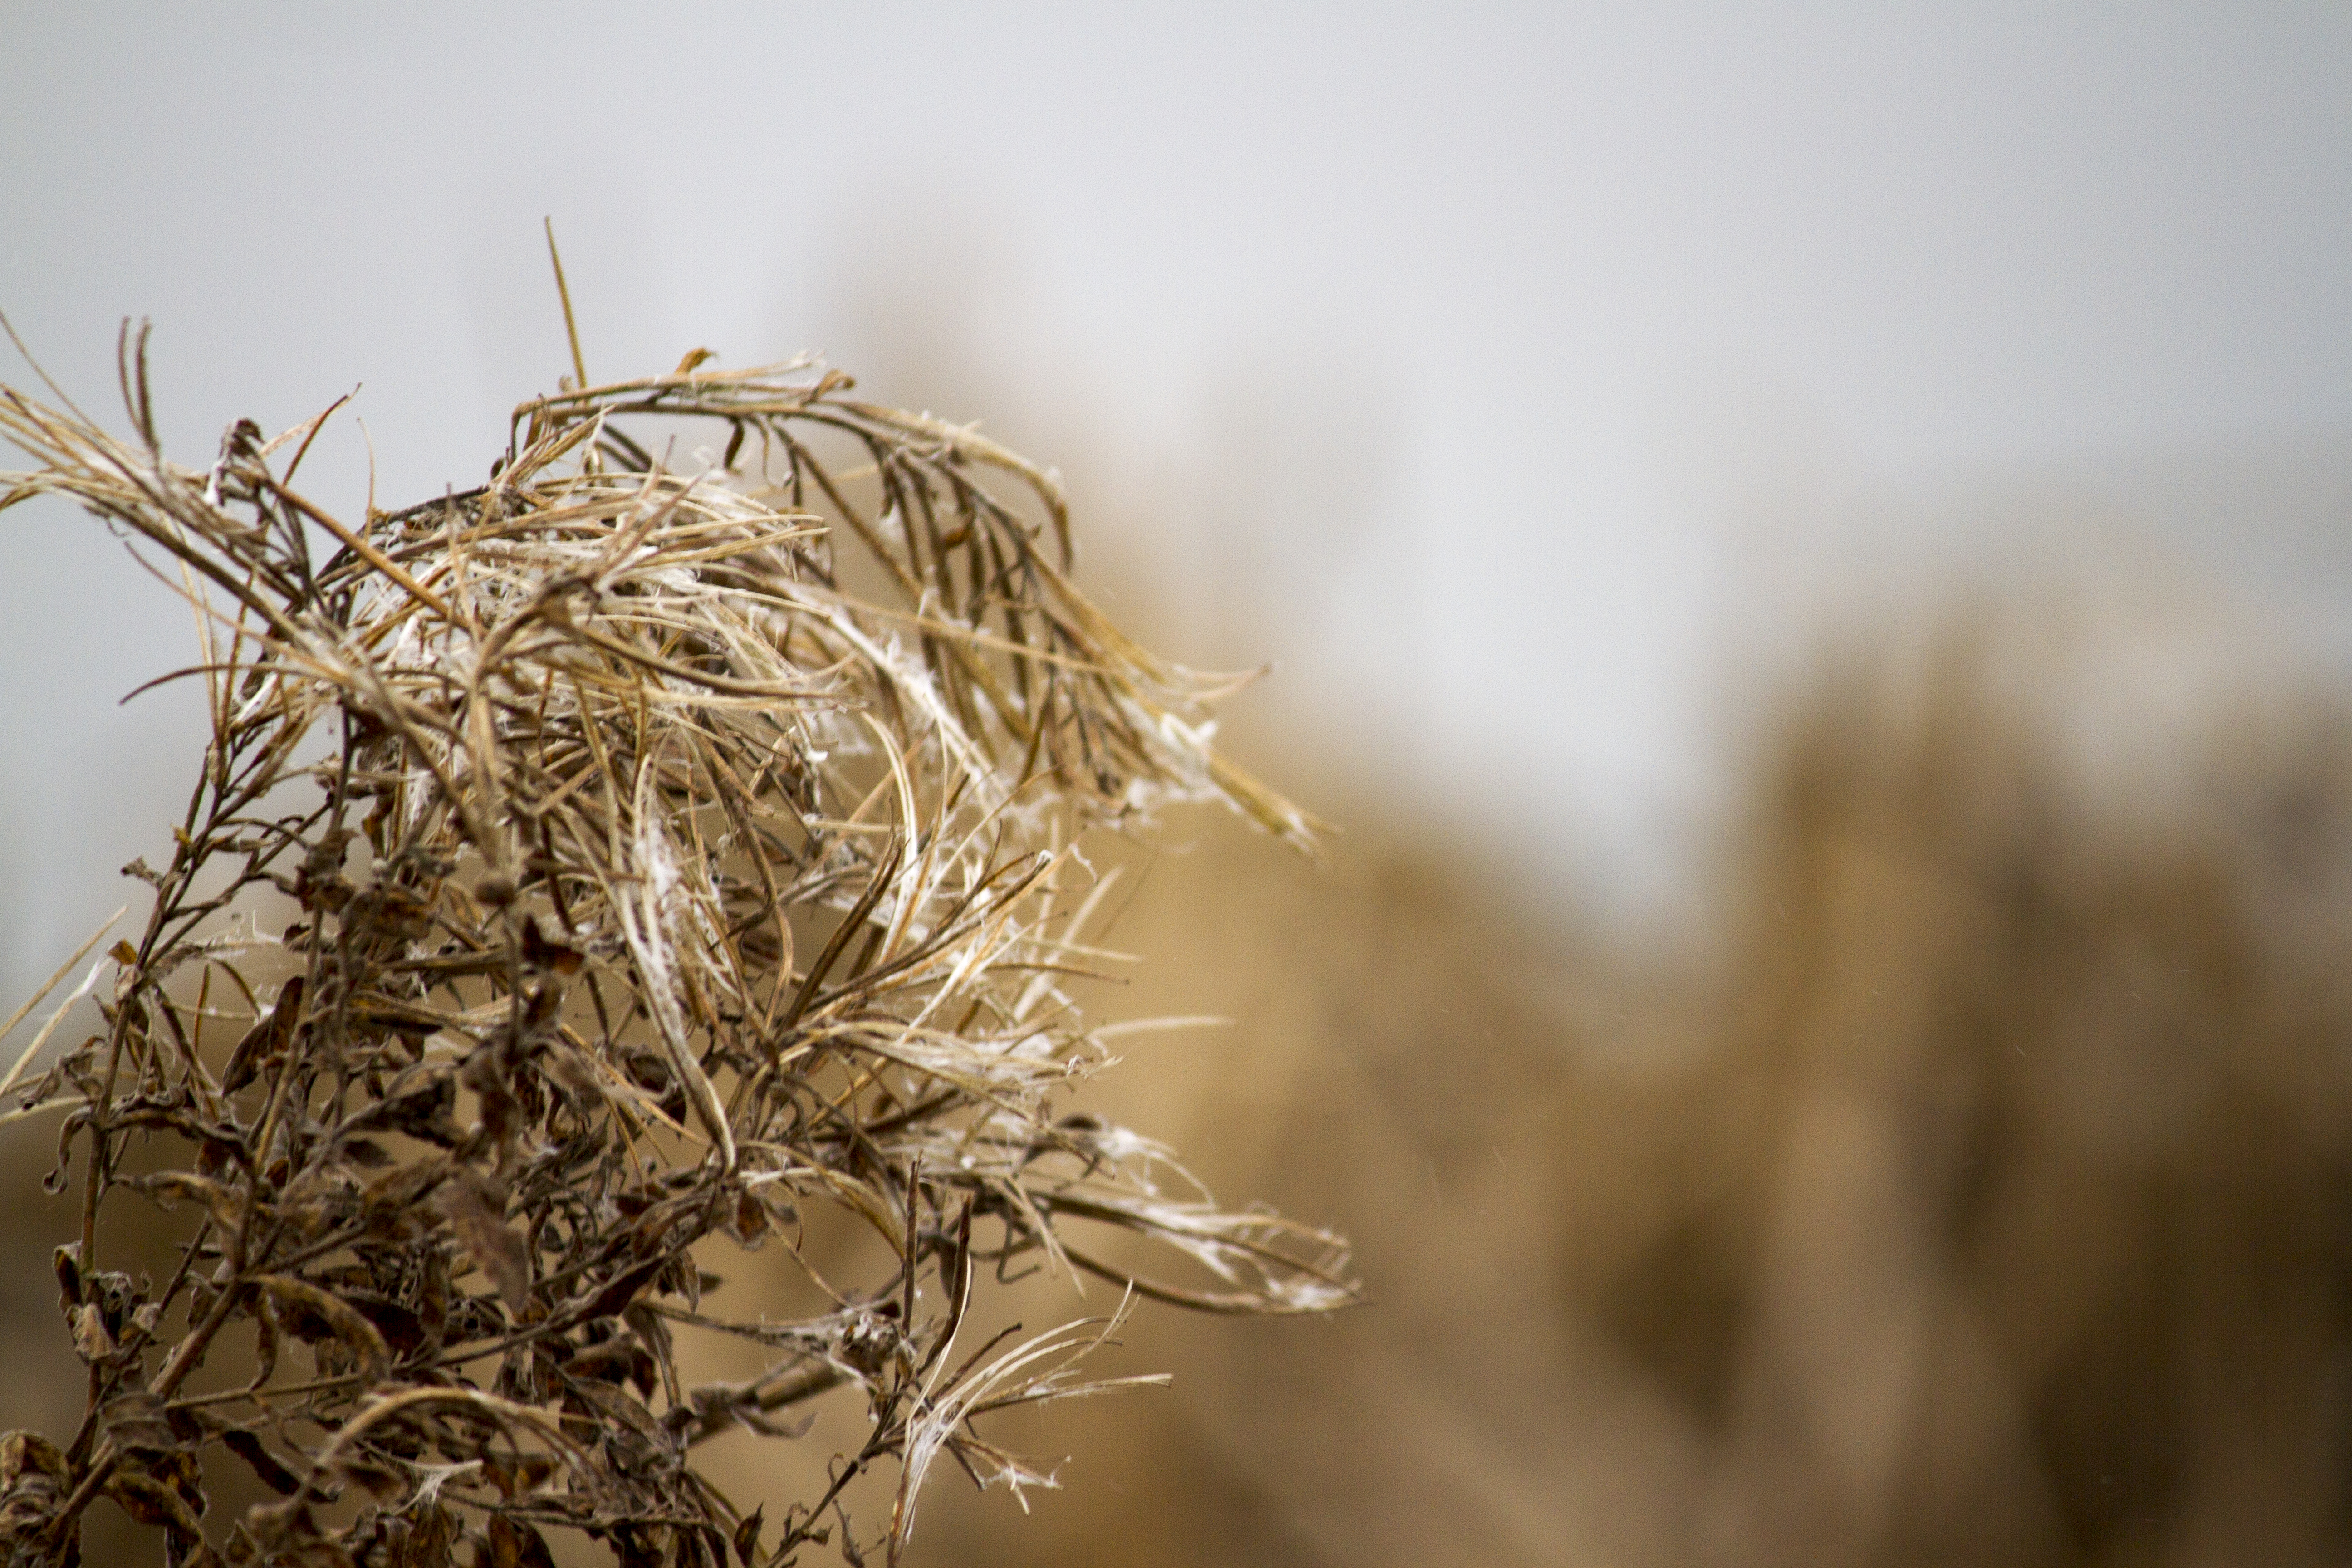
nature, grass, branch, plant, sunlight, leaf, flower, food, autumn, agriculture, flora, season, twig, close up, uk, peterborough, macro photography, grass family